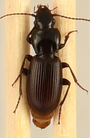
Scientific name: Pterostichus restrictus
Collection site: Niwot Ridge NEON (NIWO), plot NIWO_001